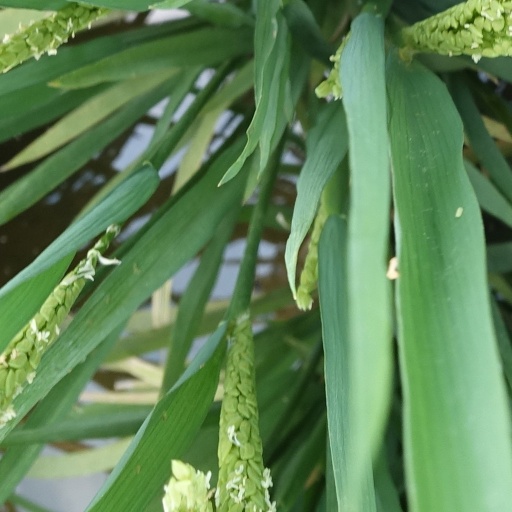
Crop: rice